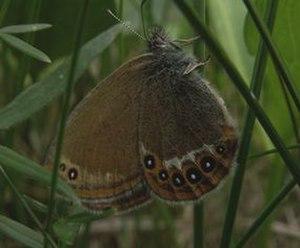
Le genre Coenonympha regroupe des lépidoptères de la famille des Nymphalidae et de la sous-famille des Satyrinae.